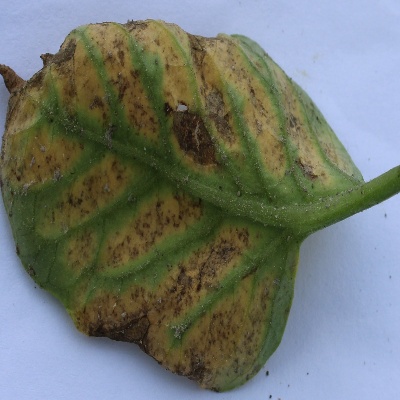
Crop: Tomato
Condition: septoria leaf spot